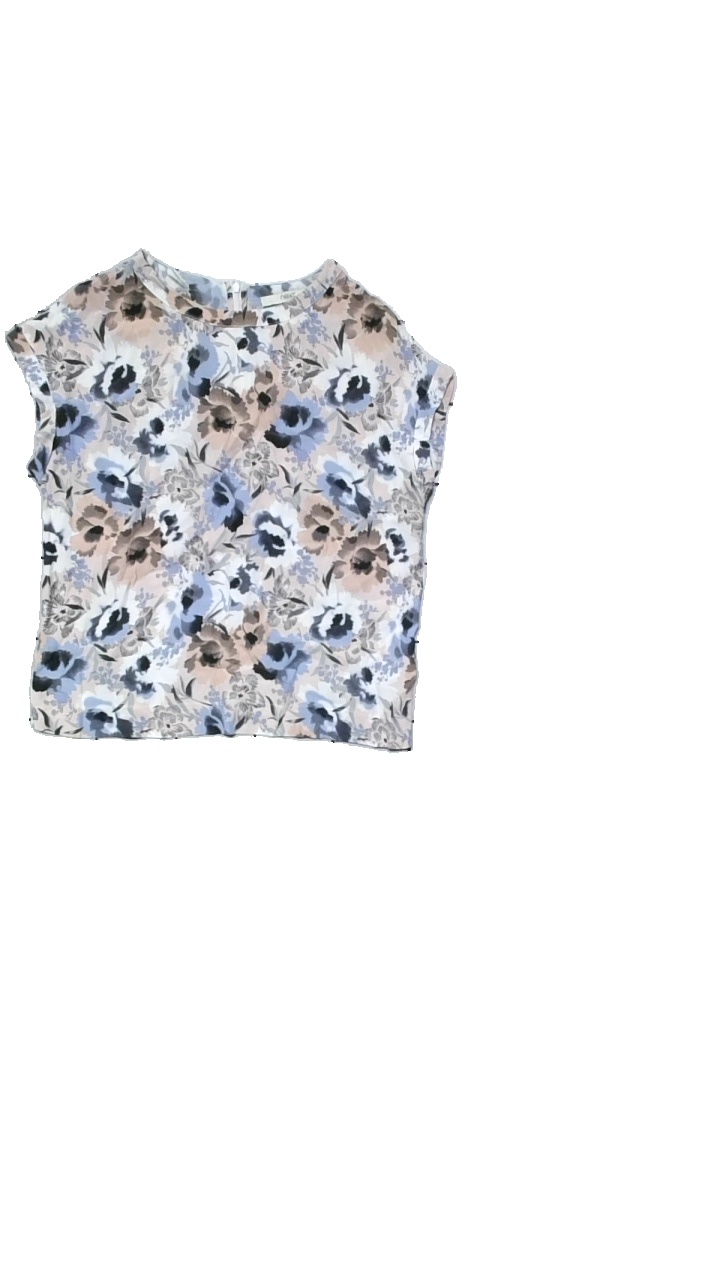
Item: Blouse (Ladies)
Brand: Next Låg
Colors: Pink, Blue, Multicolor
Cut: Loose, C-collar
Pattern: Floral print
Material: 100% viscose
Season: All
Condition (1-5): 4
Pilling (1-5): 4
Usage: Reuse
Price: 50-100